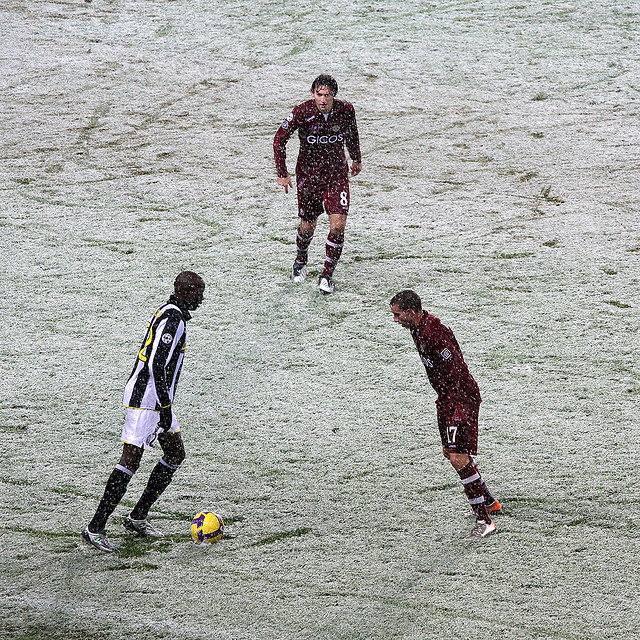
hai cầu thủ áo đỏ sậm đang tranh chấp bóng với cầu thủ áo sọc